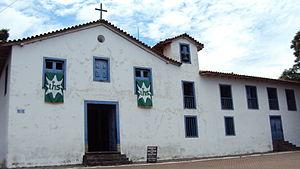
Embu est une ville brésilienne de l'État de São Paulo. Sa population était estimée à 237 318 habitants en 2007. La municipalité s'étend sur 70 km².